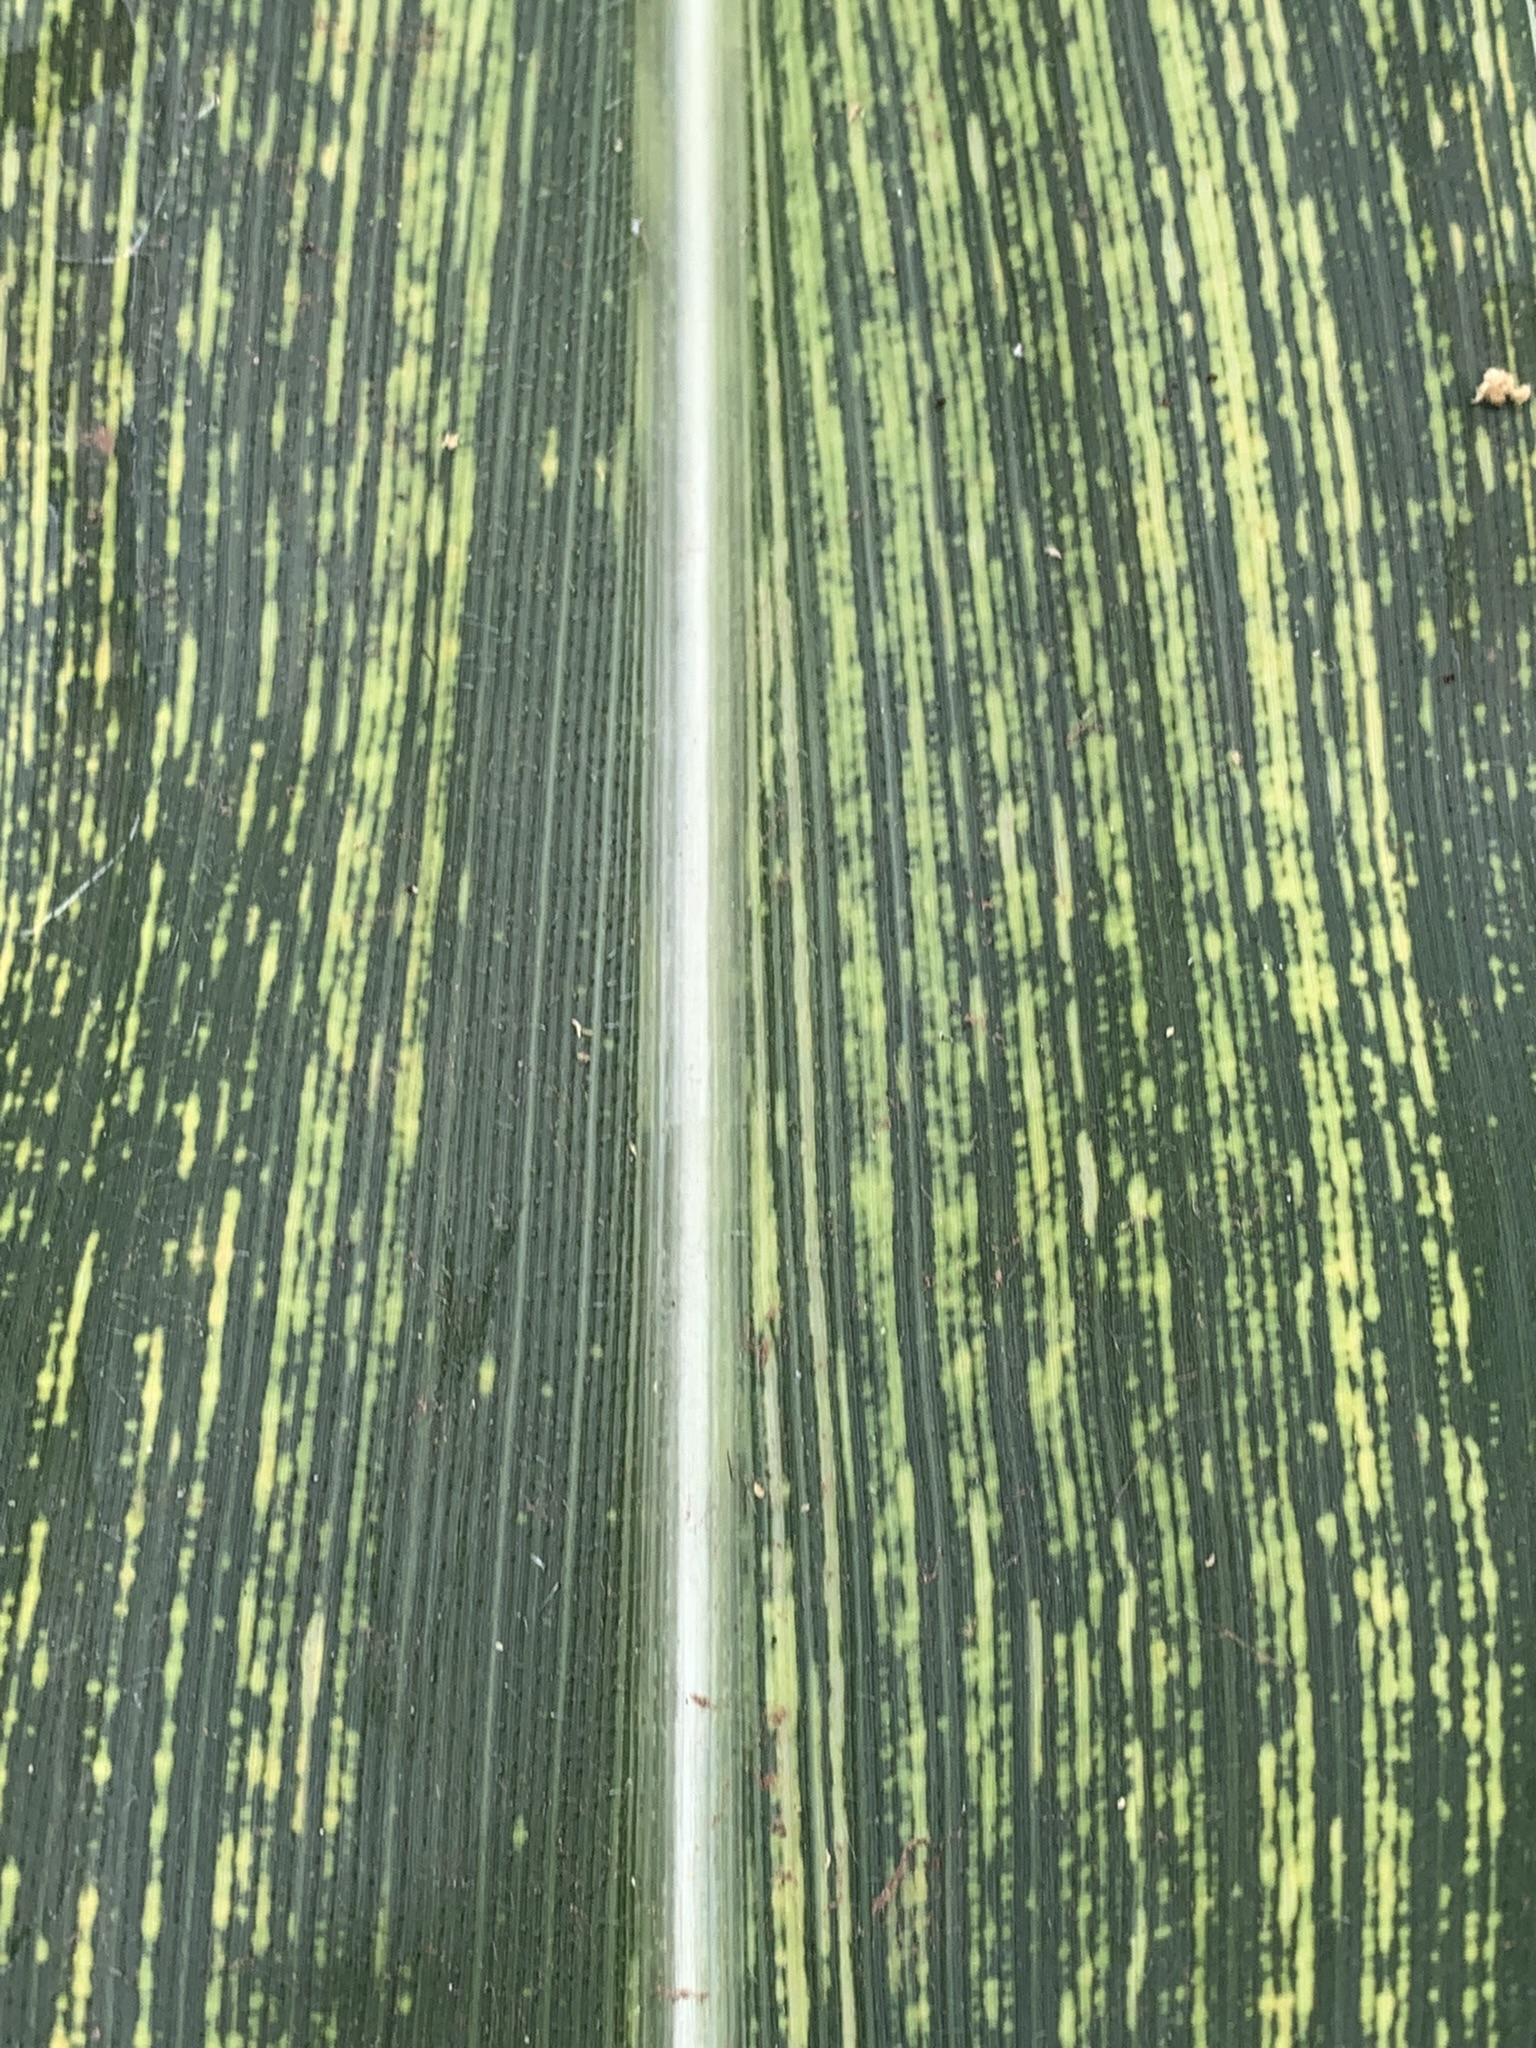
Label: MSV